Vascones

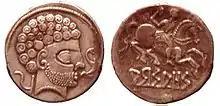
Coins of Arsaos, Navarre, 150-100 BC, showing Roman stylistic influence. British Museum.

The Vascones were a pre-Roman tribe who, on the arrival of the Romans in the 1st century, inhabited a territory that spanned between the upper course of the Ebro river and the southern basin of the western Pyrenees, a region that coincides with present-day Navarre, western Aragon and northeastern La Rioja, in the Iberian Peninsula. The Vascones are often considered ancestors of the present-day Basques to whom they left their name.